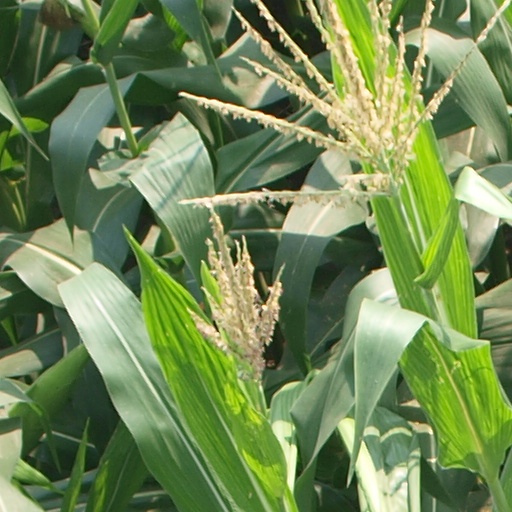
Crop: maize; corn